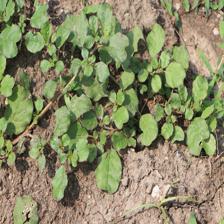
Label: BroadLeafWeed